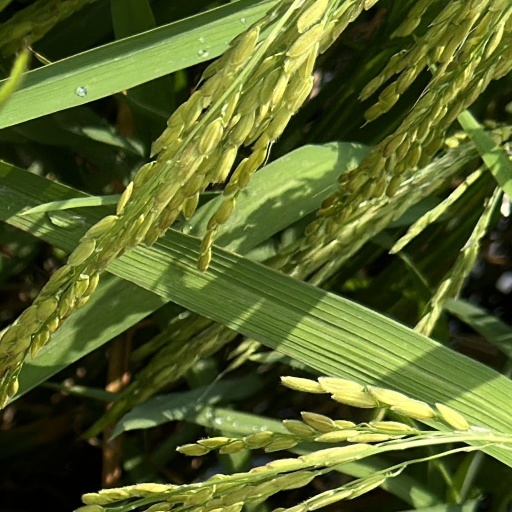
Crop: rice